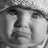
Emotion: sad